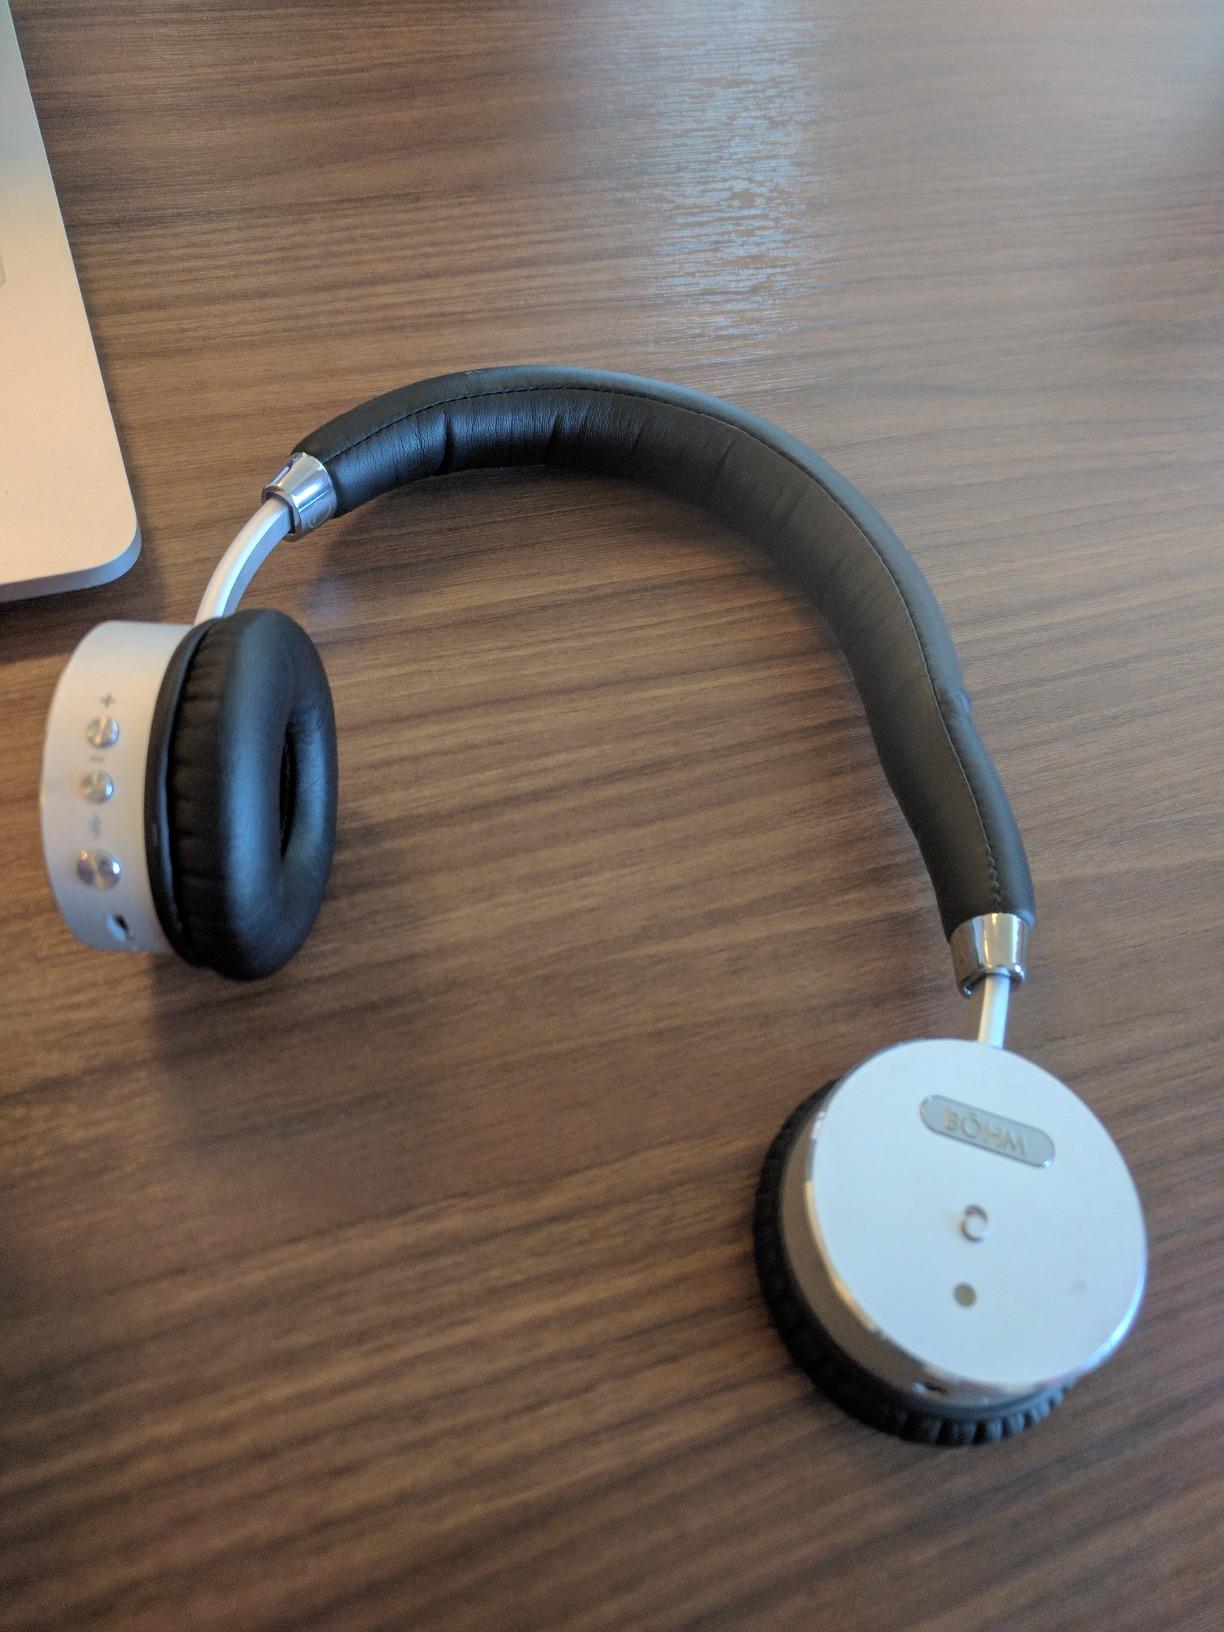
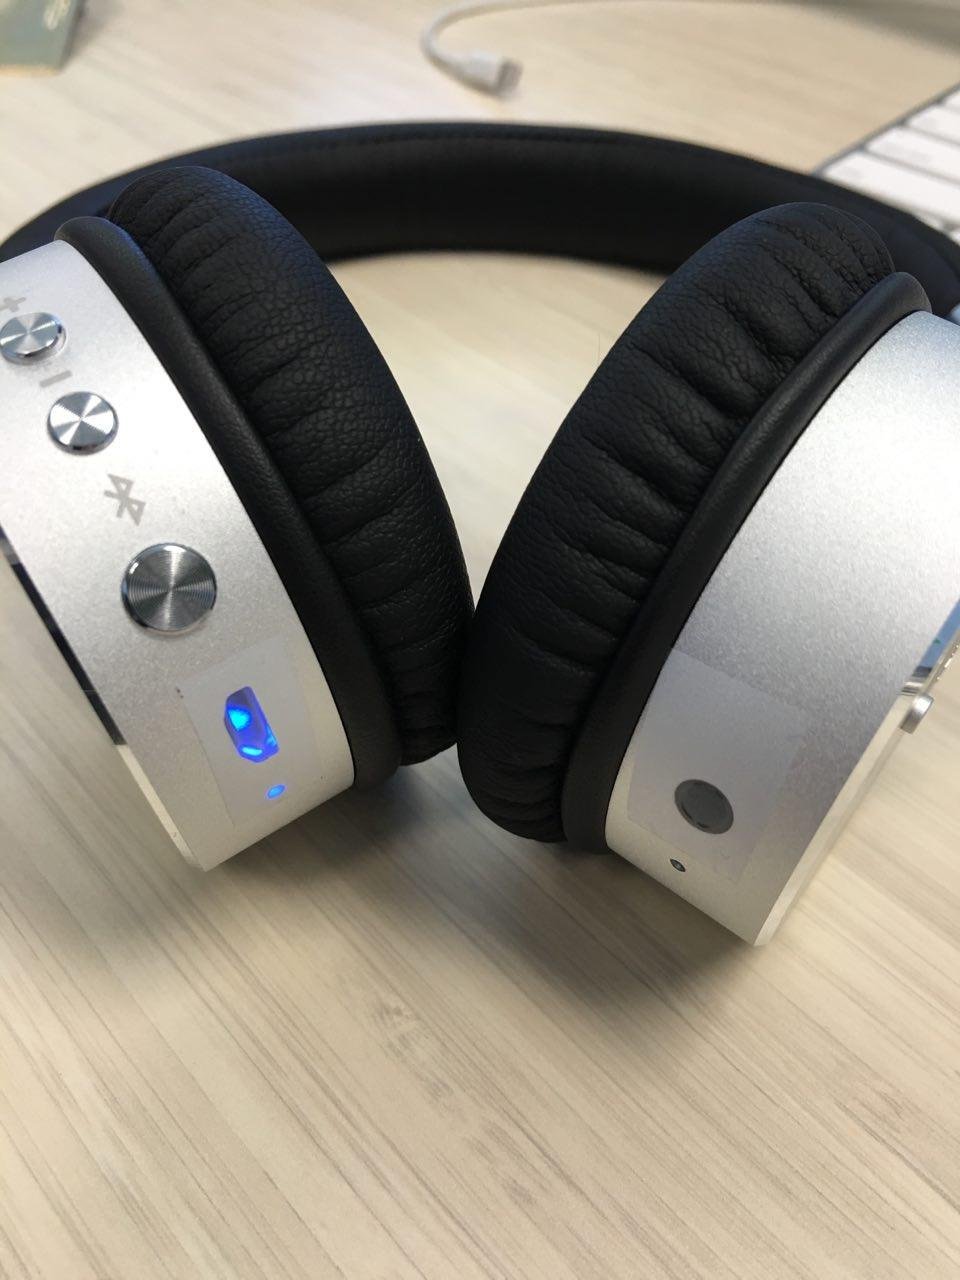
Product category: headphones
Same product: yes